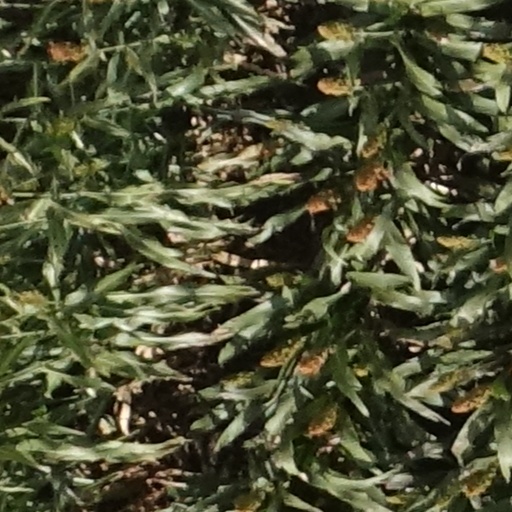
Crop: sorghum